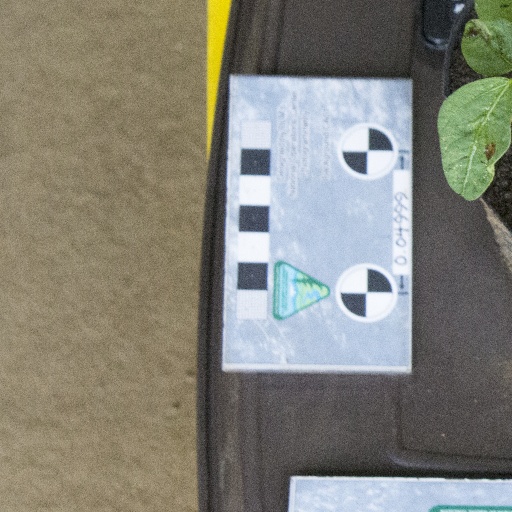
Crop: soybean